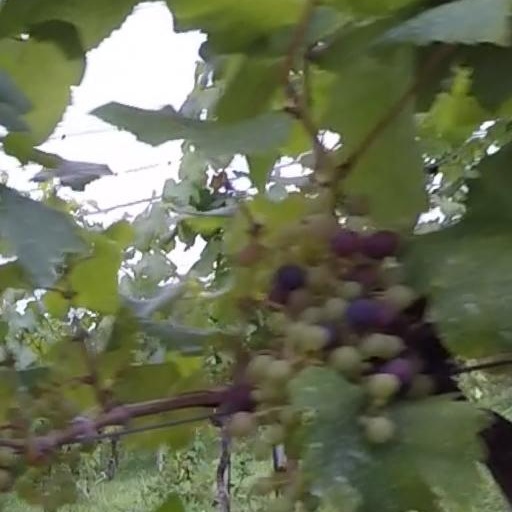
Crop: grape